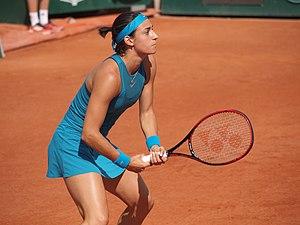
Caroline Garcia, durant le match du 29 mai 2018, sur le court Lenglen (stade Roland Garros) en compétition contre Yingying Duan.